Coupe Dodge

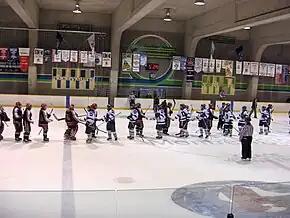
2011 Coupe Dodge semifinal

The first provincial championships organized by Hockey Quebec were presented at Montreal in 1978. The name of the trophy has changed over the years because of sponsorship: Daoust (1978–85), Purlator (1986–88), Chrysler (1989–2002), Dodge (2003–2022), and Chevrolet since 2022. This tournament that determines the top double letter teams ("AA" ) at each level for boys and girls (U7, U9. U11, U13, U15, U18, U21) within the province of Quebec. Generally, the Quebec Provincial Championship extends over four or five days in April of every year.